USS Daniel

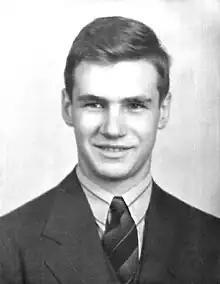
Hugh Spencer Daniel

Hugh Spencer Daniel was born on 26 December 1923 in Chattanooga, Tennessee. He enlisted in the Marine Corps Reserve 9 June 1941. Joining on 19 October 1941, he remained on board that ship until his death in the Battle of the Santa Cruz Islands on 26 October 1942. He was posthumously awarded the Navy Cross for his heroism in refusing to leave his gunnery station although wounded during this battle.